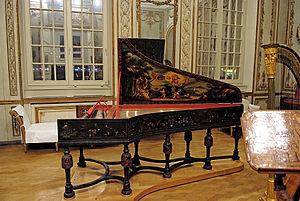
Clavecin de Christian Zell (Hambourg, 1728) - Hambourg, Museum für Kunst und Gewerbe
Christian Zell fut un maître facteur de clavecins hambourgeois actif au début du XVIIIᵉ siècle.
Les Variations Goldberg est le premier roman de Nancy Huston écrit directement en français et publié au Seuil en 1981.